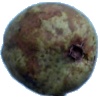
Label: Pear Stone 1